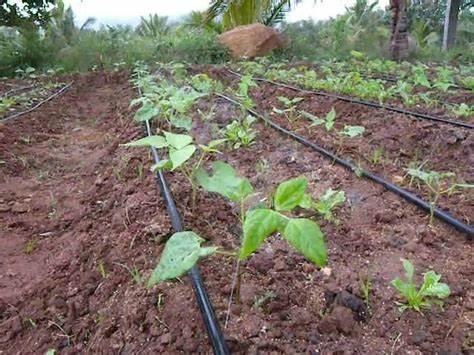
Shamba lililolimwa matuta, juu yake kukiwa na mimea iliyoota na kumewekewa mipira yenye rangi nyeusi, inayopitisha maji kwa ajili ya kumwagilia. Pia, pembeni ya shamba kuna nyasi na miti ya minazi.